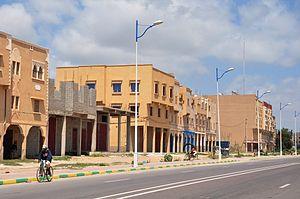
Oulad Berhil est une ville du Maroc. Elle est située dans la région de Souss-Massa. À l'époque coloniale c'était la résidence d'un caïd très célèbre Haïda Ou Mouis mort en 1917.